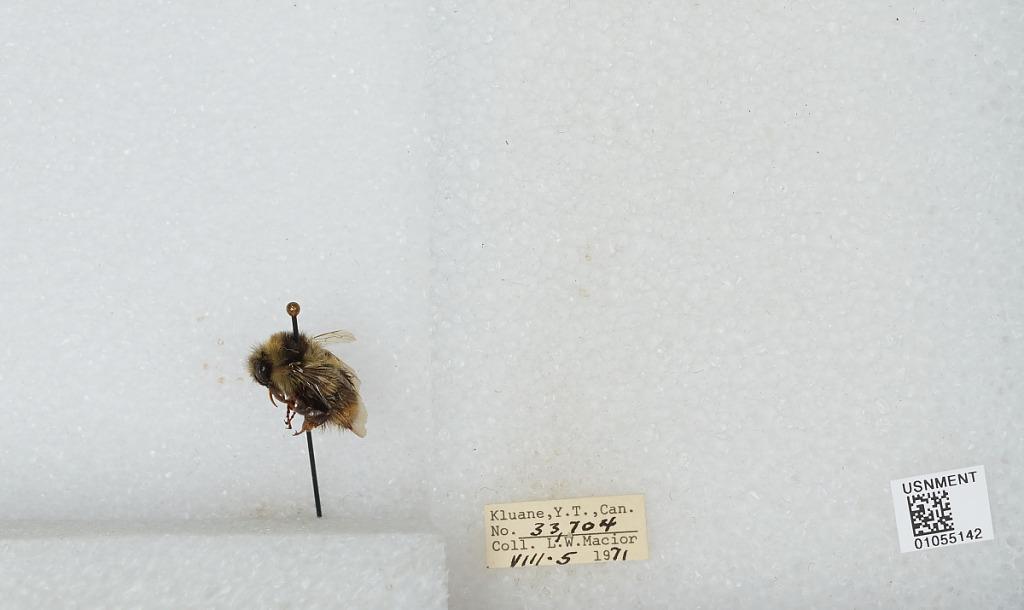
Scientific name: Bombus bifarius nearcticus
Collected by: L. Macior
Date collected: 1971-8-5
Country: Canada
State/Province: Yukon Territory
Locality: Kluane
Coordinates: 60.75, -139.5